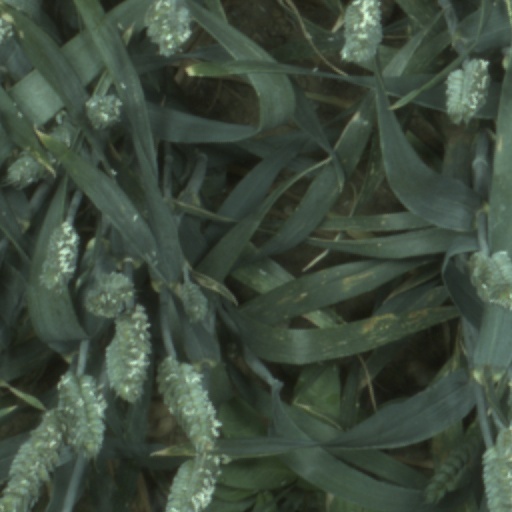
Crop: wheat